Bluestockings (bookstore)

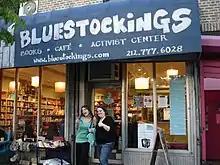
172 Allen Street storefront

Bluestockings is a radical bookstore, café, and activist center located on the Lower East Side of Manhattan, New York City. It started as a volunteer-supported and collectively owned bookstore; and is currently a worker-owned bookstore with mutual aid offerings/free store. The store started in 1999 as a feminist bookstore and was named for a group of Enlightenment intellectual women, the Bluestockings. Its founding location was 172 Allen Street, and is currently located a few blocks east on 116 Suffolk Street.